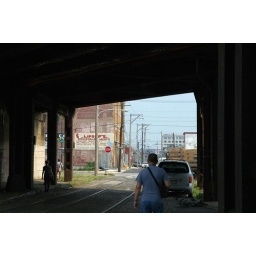
under the railroad bridge